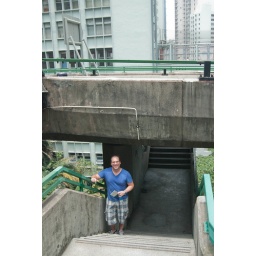
This is how you cross the street in Hong Kong.